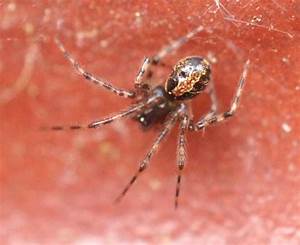
Label: ragno